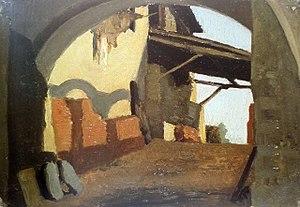
Le mouvement pictural des Macchiaioli s’est développé à Florence puis en Toscane au milieu du XIXᵉ siècle et regroupe des peintres originaires de l'ensemble de l'Italie. Ces artistes sont considérés comme les initiateurs de la peinture moderne italienne.